A History of Vector Analysis

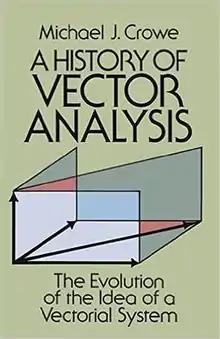

A History of Vector Analysis (1967) is a book on the history of vector analysis by Michael J. Crowe, originally published by the University of Notre Dame Press.